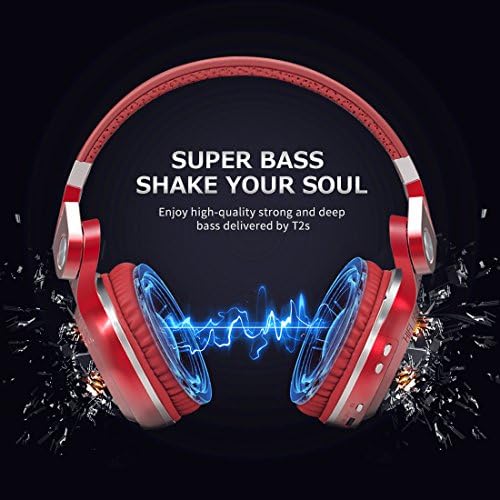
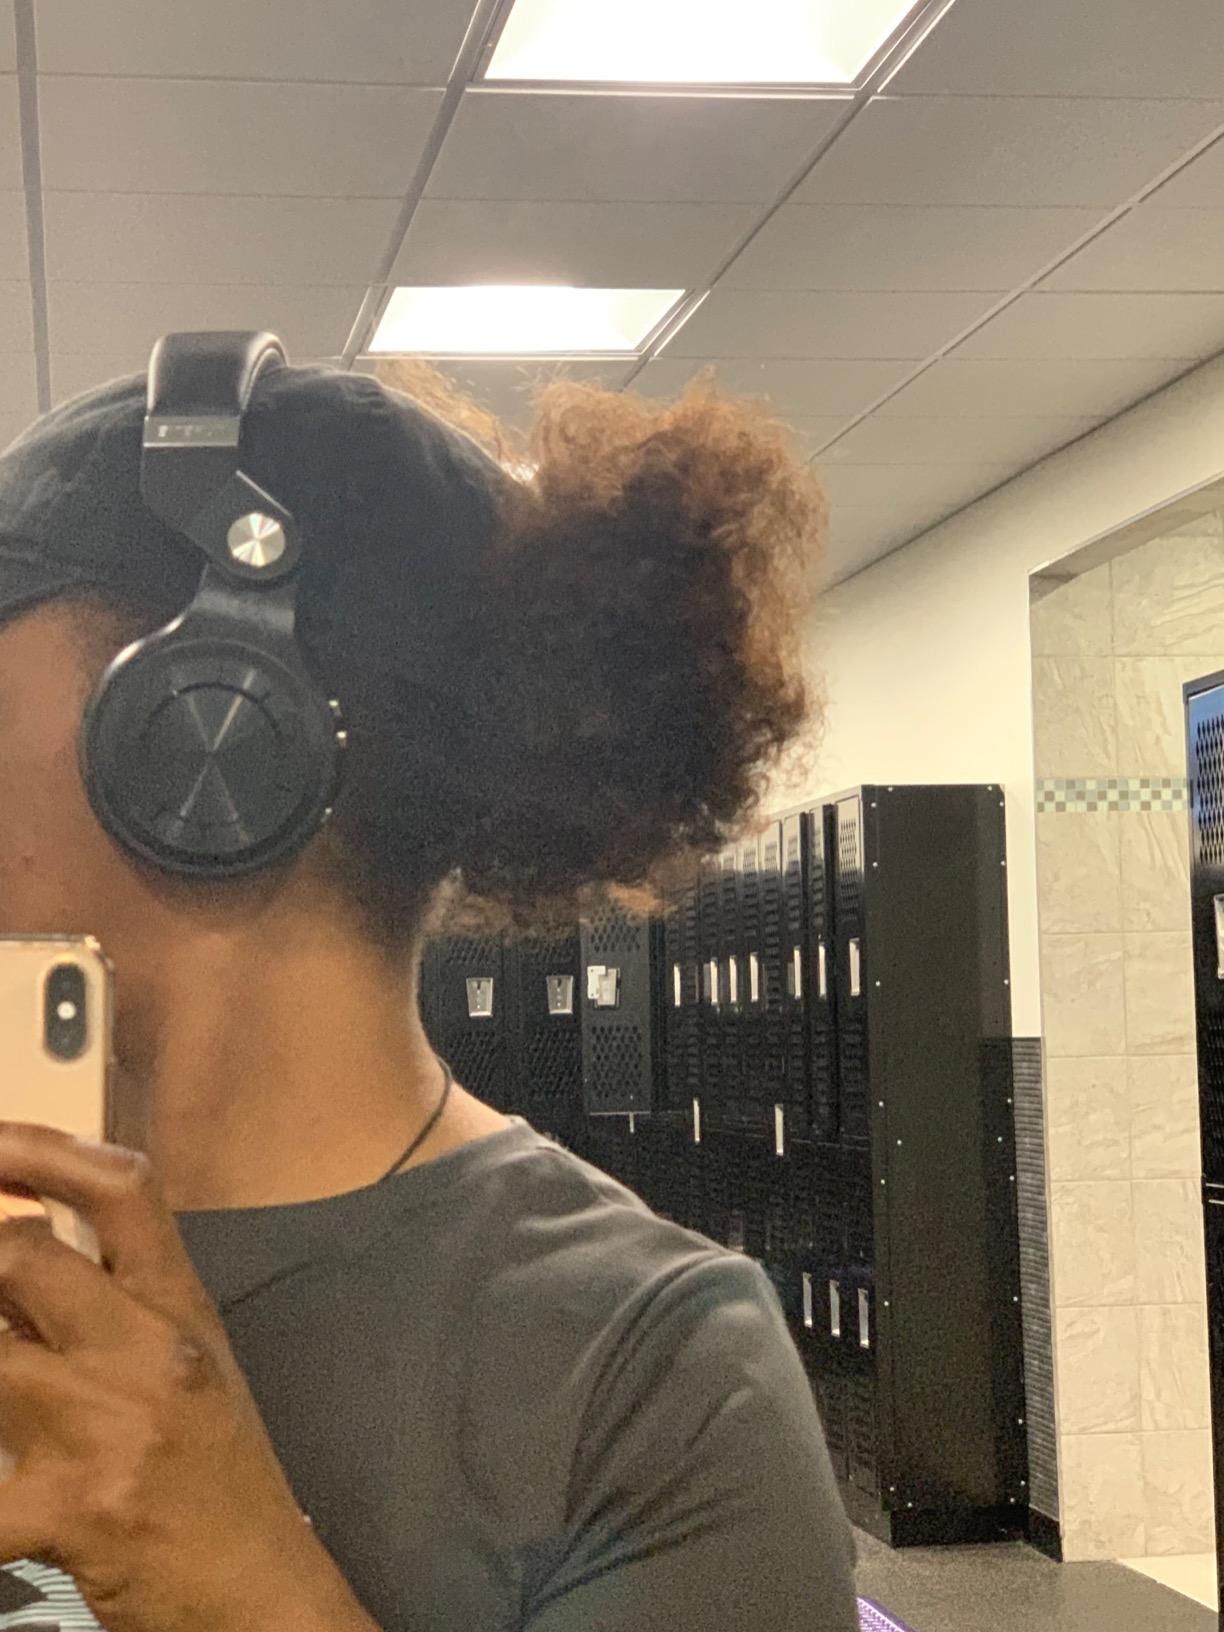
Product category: headphones
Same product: no